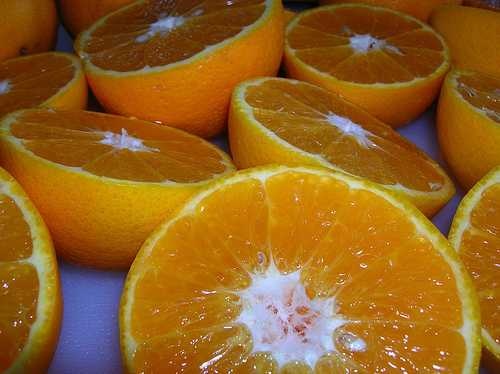
Label: Orange